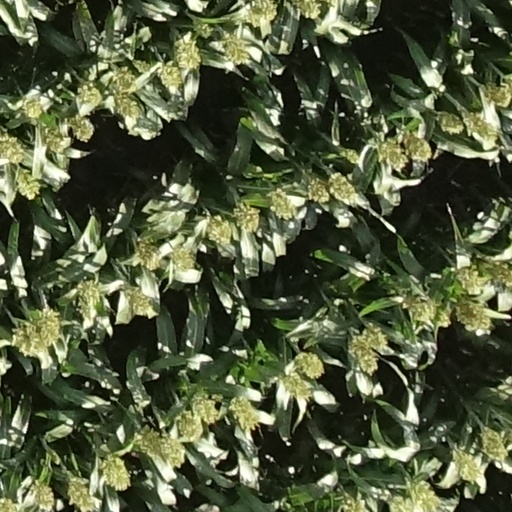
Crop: sorghum